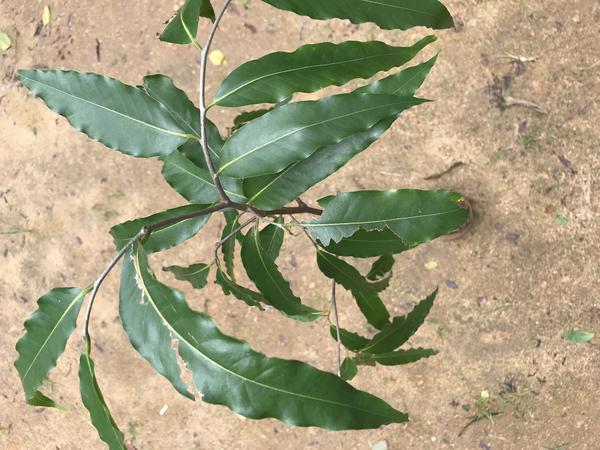
Plant: Ashoka